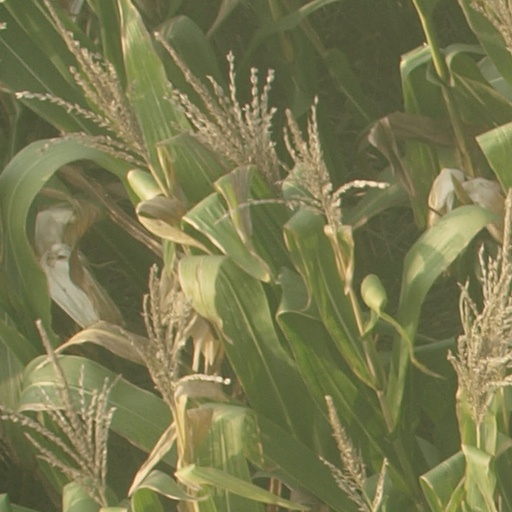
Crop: maize; corn